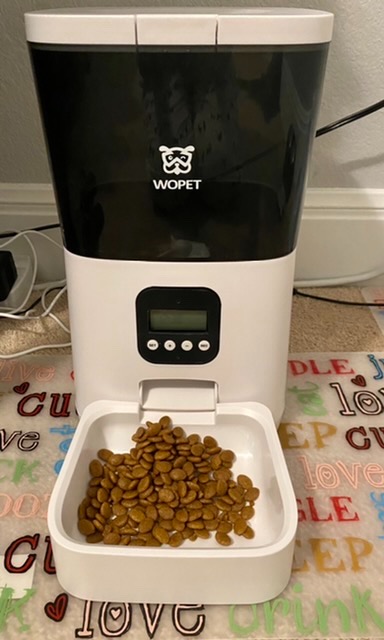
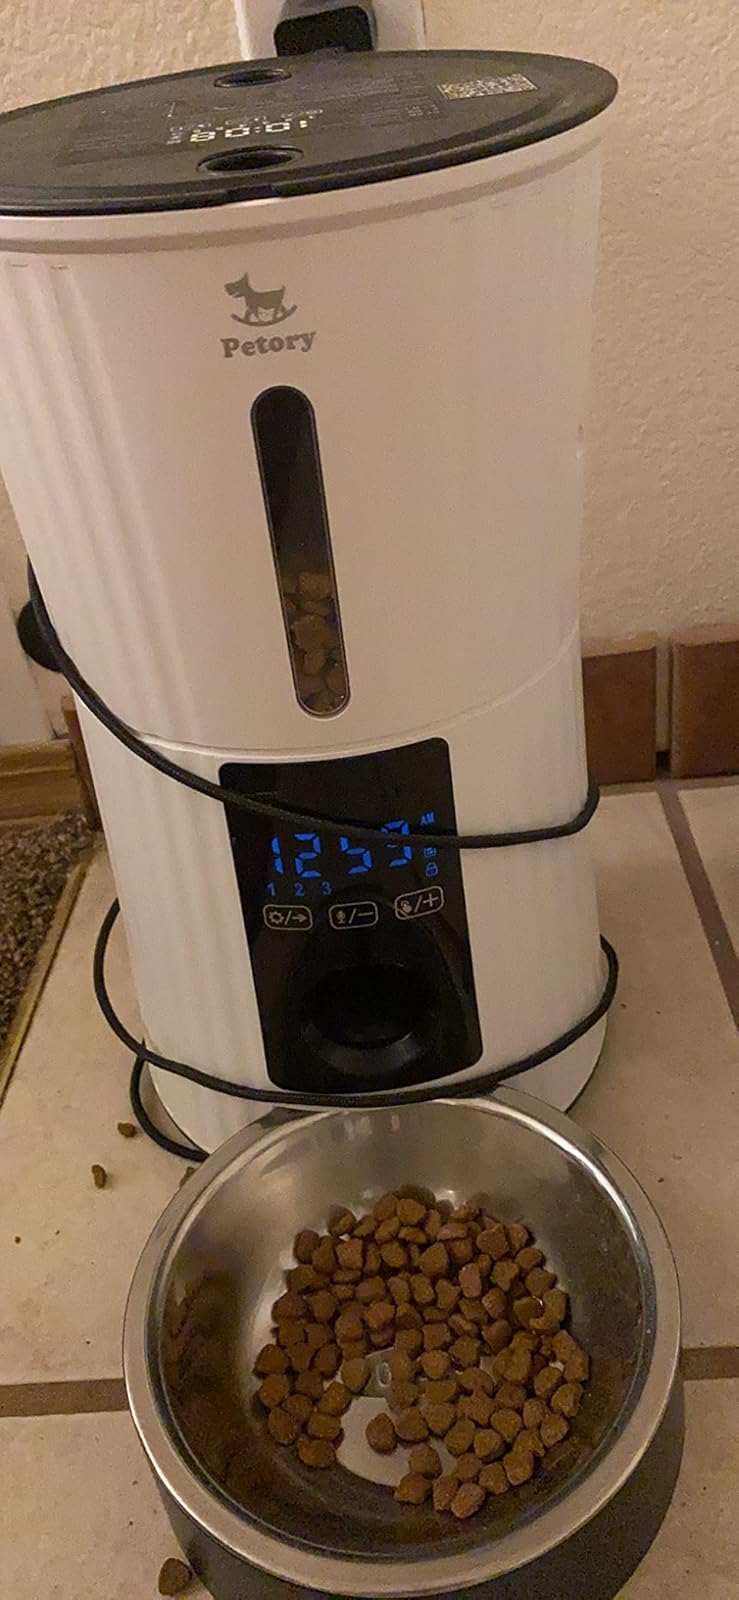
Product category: items_feeder
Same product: no